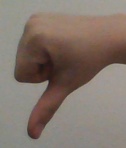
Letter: waw